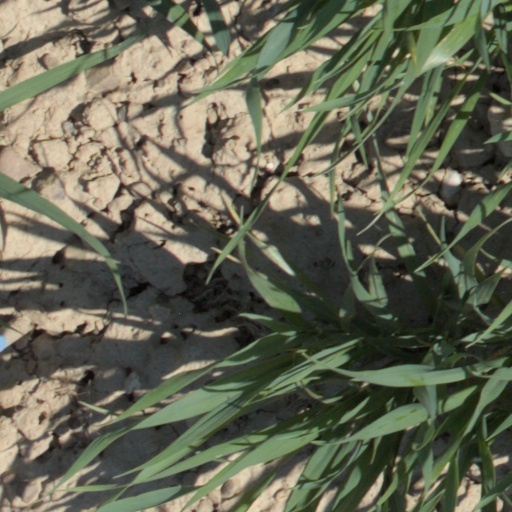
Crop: wheat